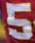
Number: 5